Describe the emotion expressed in this image:  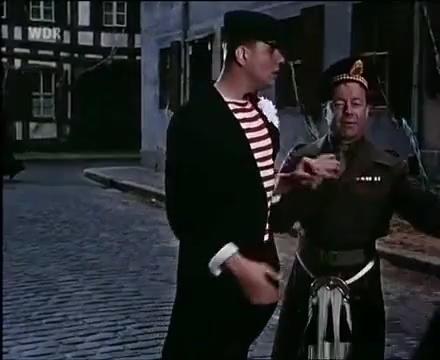
This person displays Suffering, valence and arousal with low intensity.